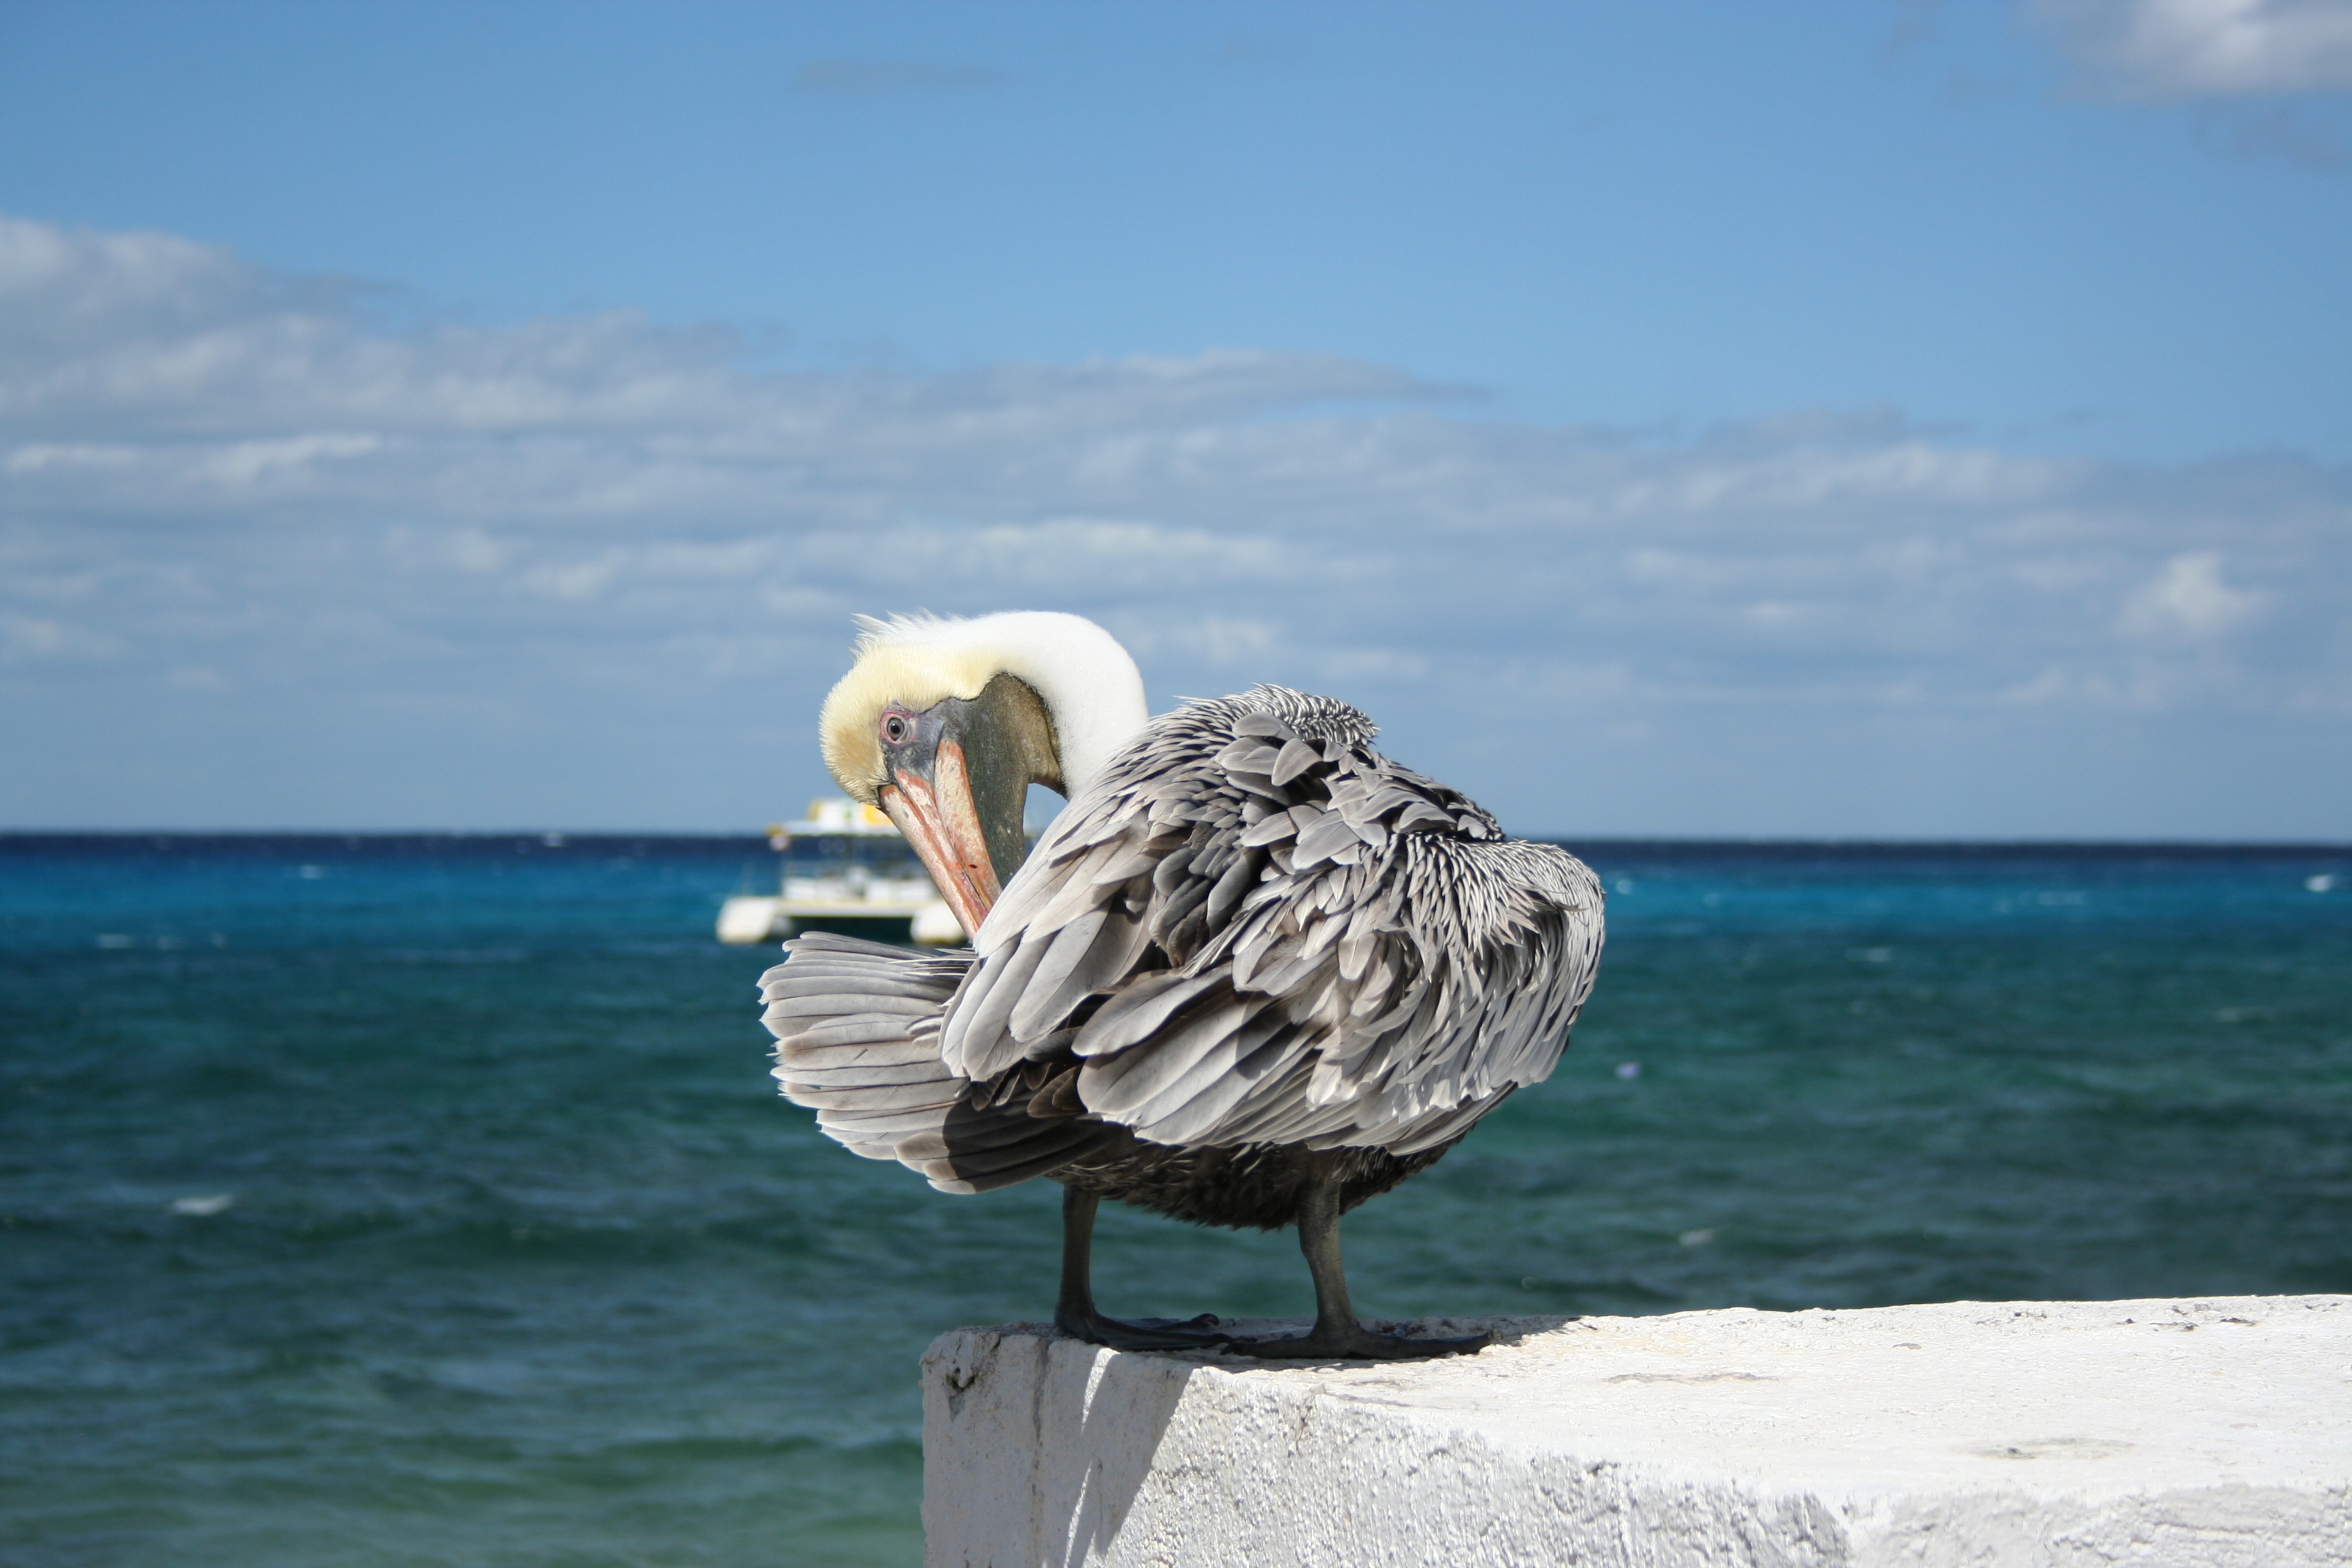
beach, sea, coast, sand, ocean, bird, shore, pelican, seabird, vacation, mexico, water bird, yucatan, cozumel